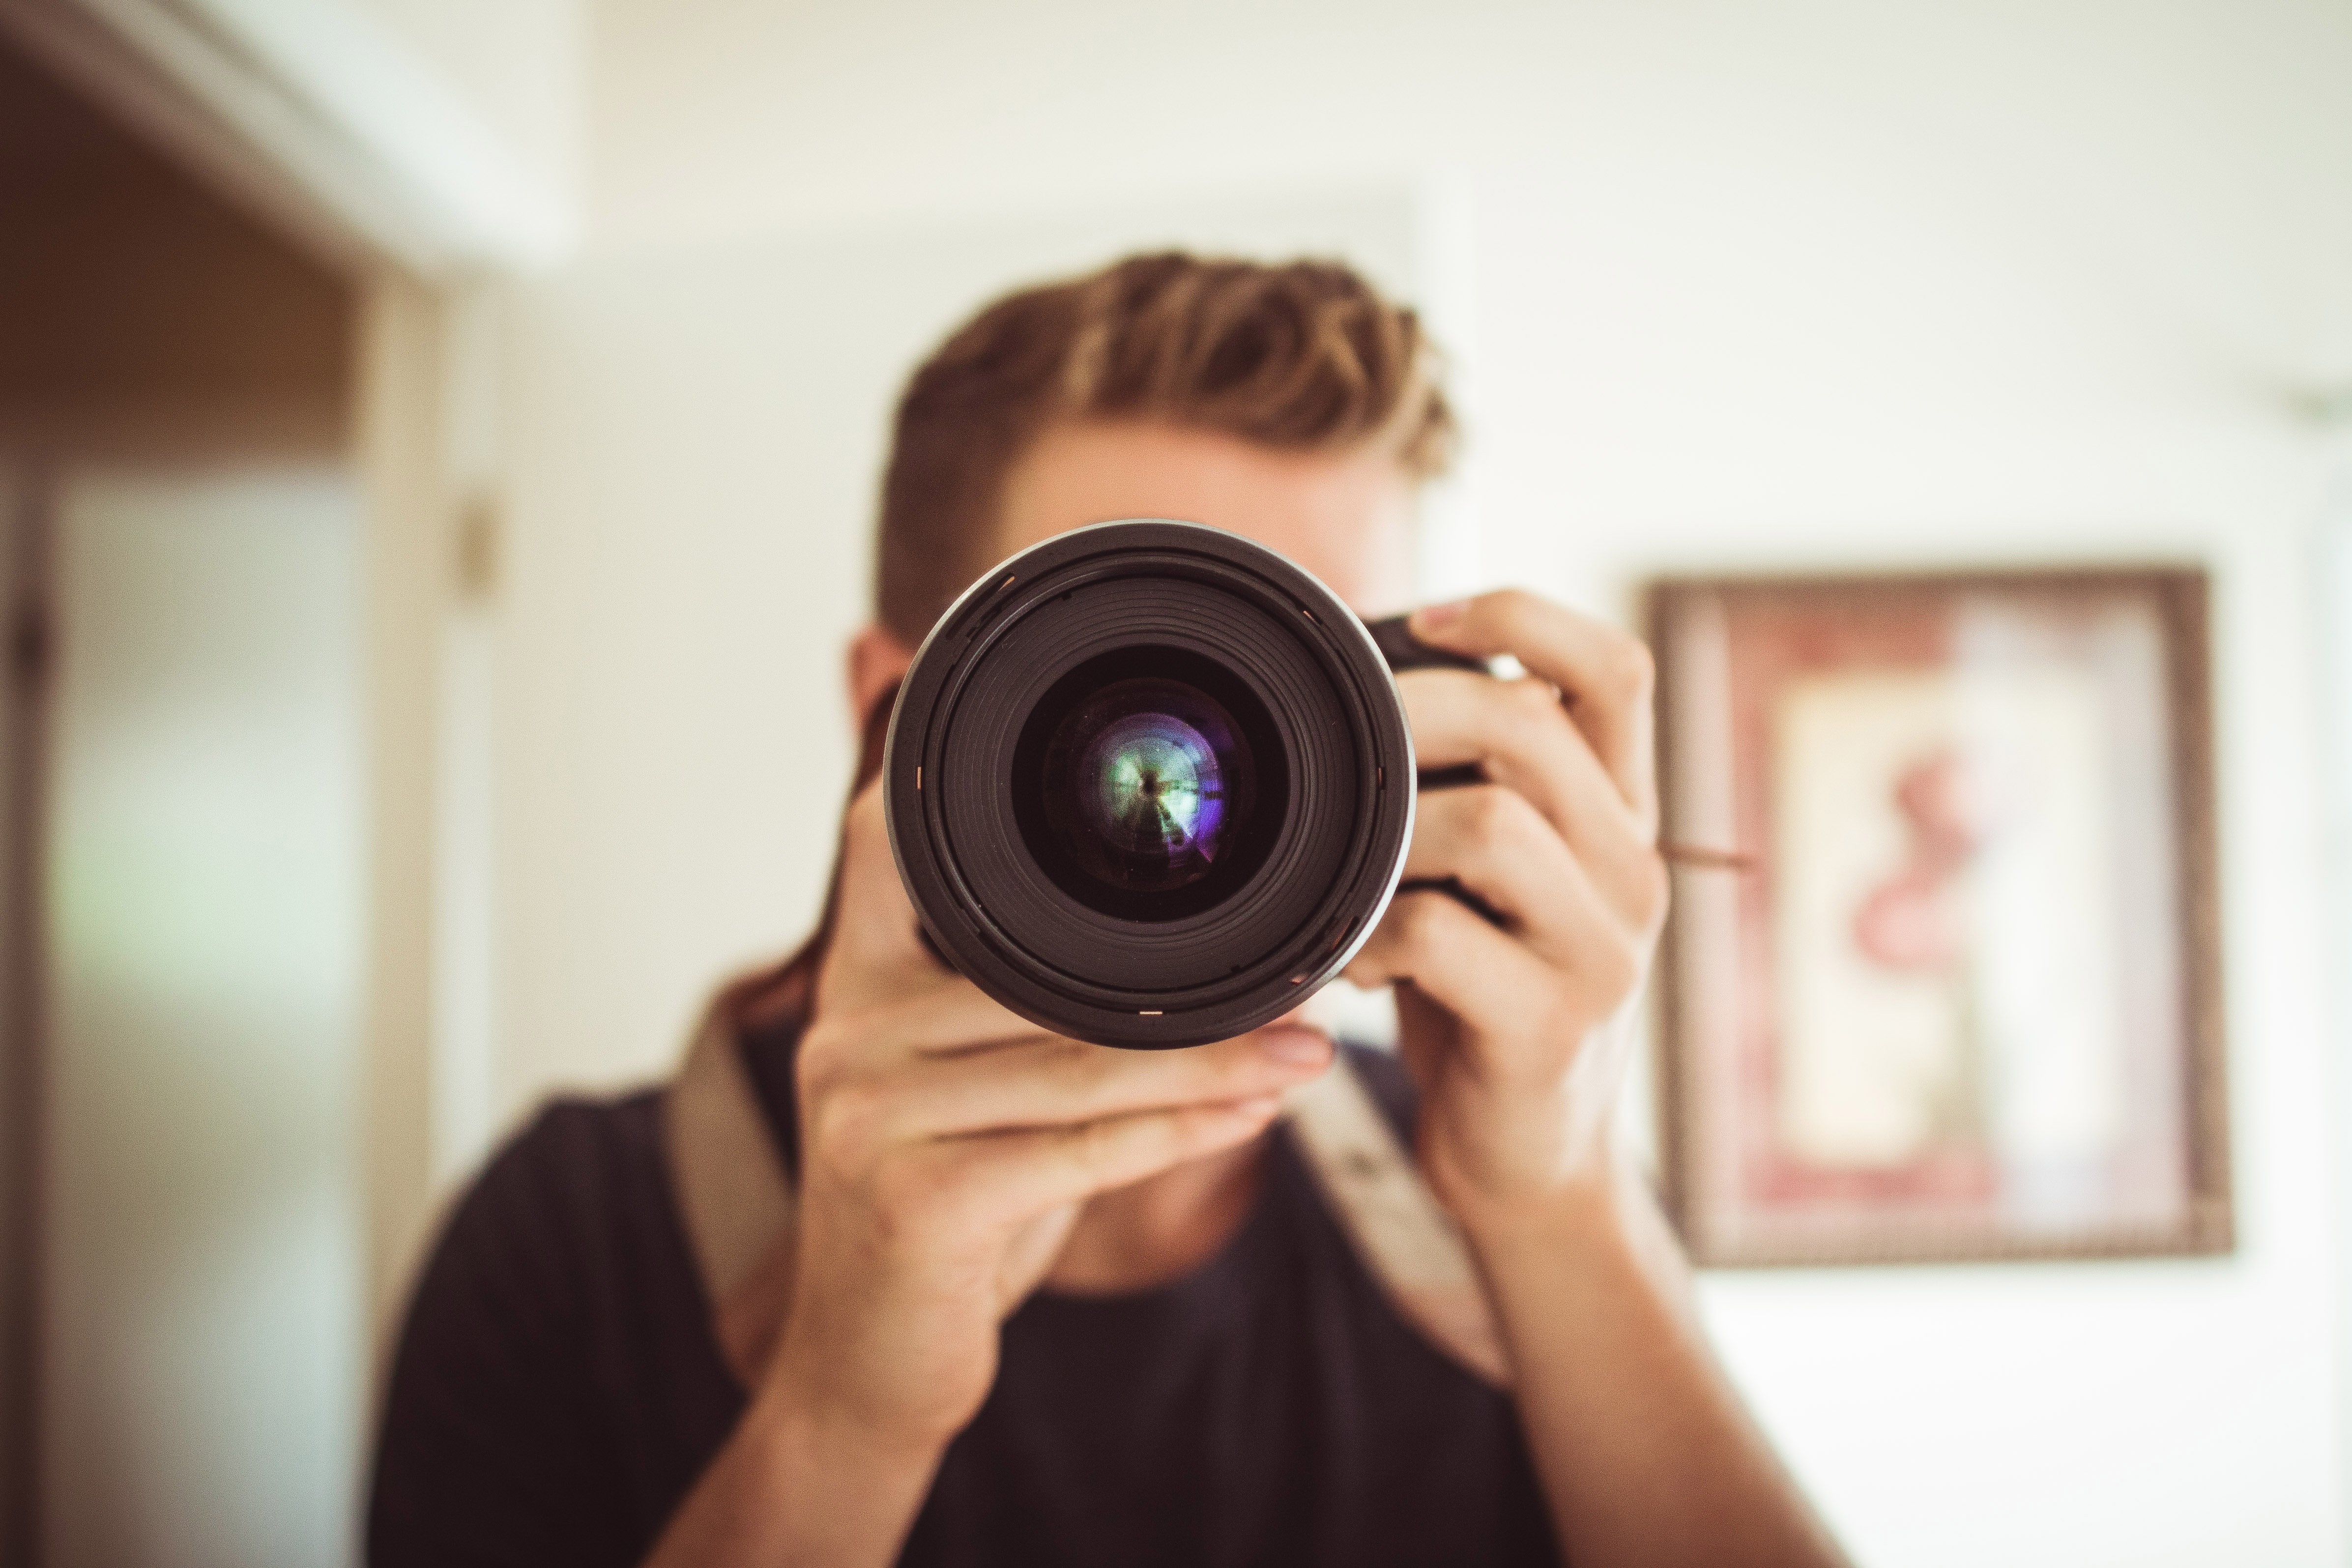
people, camera, photography, photographer, portrait, lens, color, black, close up, reflex camera, digital camera, eye, photograph, image, organ, digital slr, single lens reflex camera, cameras optics, mirrorless interchangeable lens camera